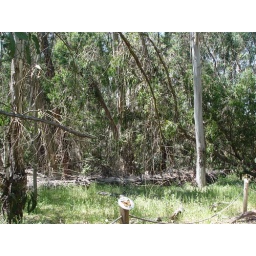
Monarch butterflies call this place home in the fall.